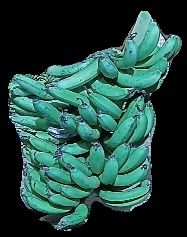
Variety: pachbale
Grade: grade3